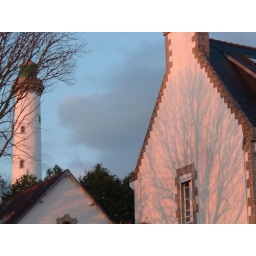
2004_07 07 ...lighthouse at the back and tree shadow on a house in Benodet!!!